Freda Kirchwey

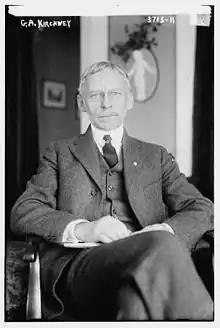
George W. Kirchwey was Kirchwey's father.

Born in Lake Placid, New York, in 1893 as the Progressive Era was getting under way, Kirchwey was the daughter of pacifist Columbia Law Professor George W. Kirchwey. She attended Barnard College from 1911 to 1915.